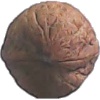
Label: Walnut 1